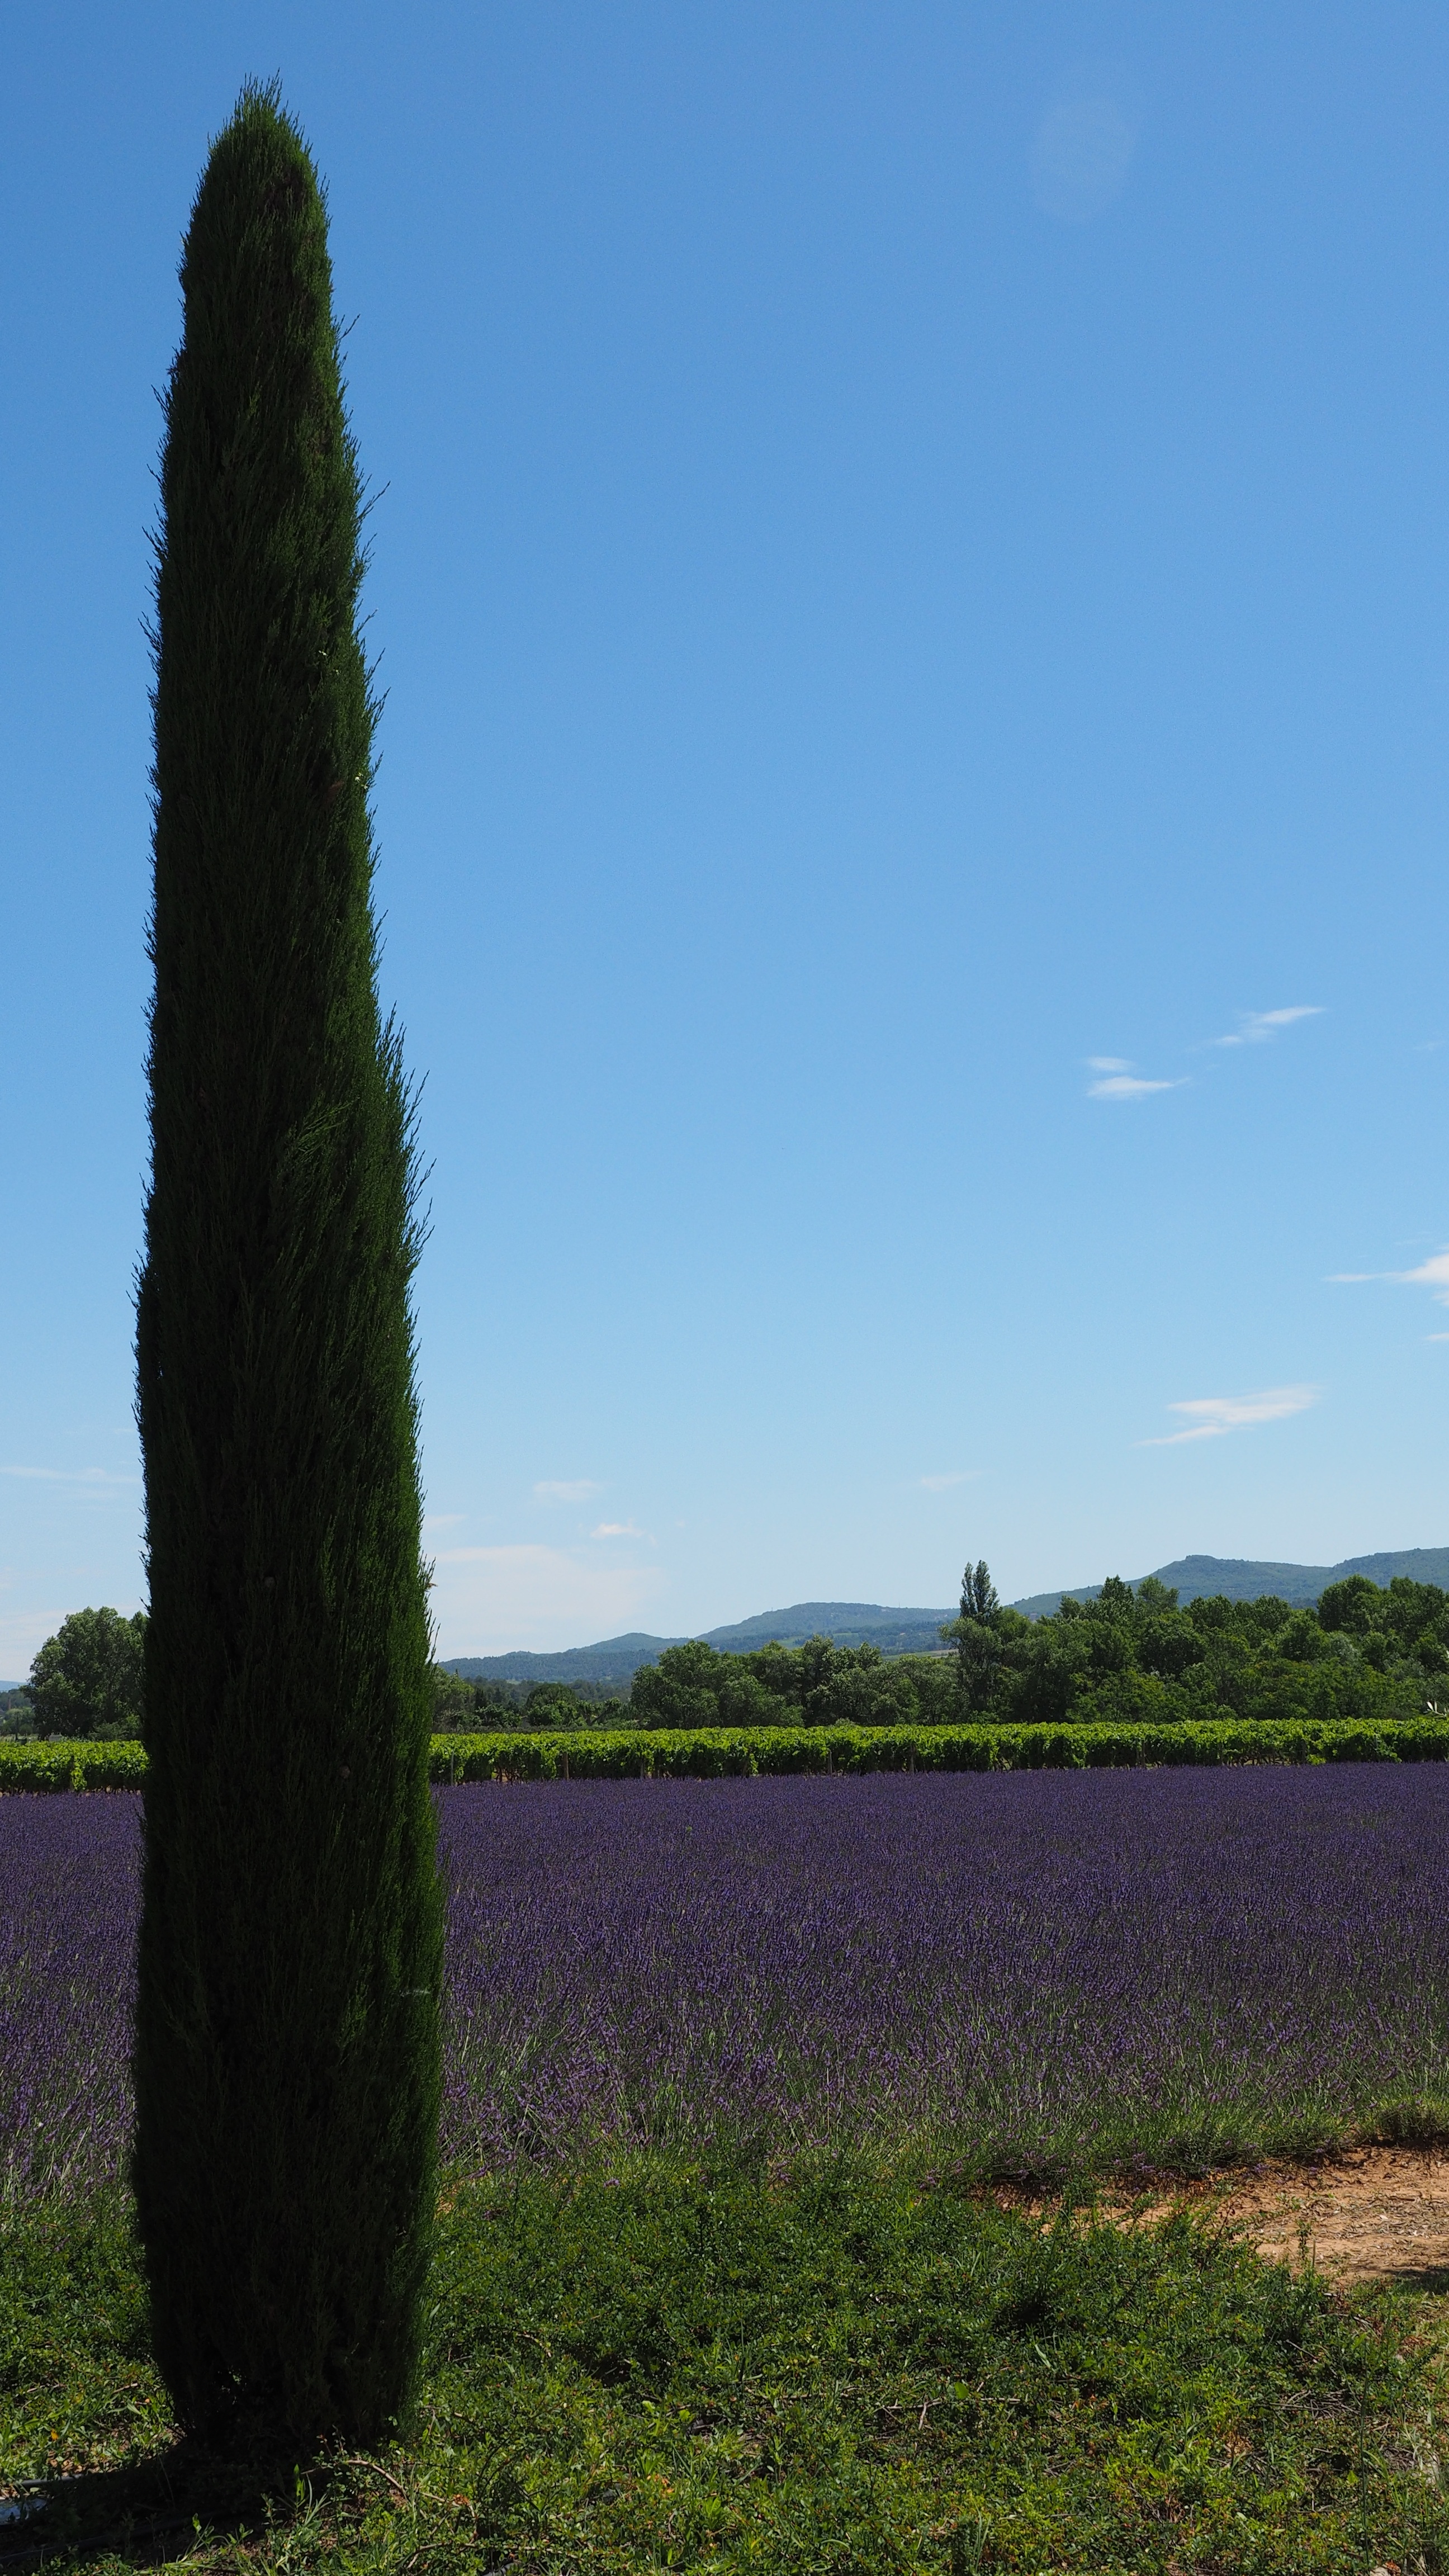
landscape, tree, nature, grass, horizon, plant, sky, field, meadow, leaf, hill, flower, purple, france, green, crop, soil, lavender, long, shrub, violet, periwinkle, lavender field, provence, cipres, ecosystem, cypress, columnar, pointed, ornamental plant, rural area, flowering plant, lavender flowers, lavender cultivation, true lavender, oblong, cupressus sempervirens, cypress under glass, goult, real cypress, italian cypress, mediterranean cypress, columnar cypress, mourning cypress, cupressaceae, ciperbom, cipirboum, cippressebaum, cypres, cypress apple, cypress tree, cypressienbom, cypressienholz, zipres, zypres, zipperbom, natural environment, grass family, woody plant, land plant